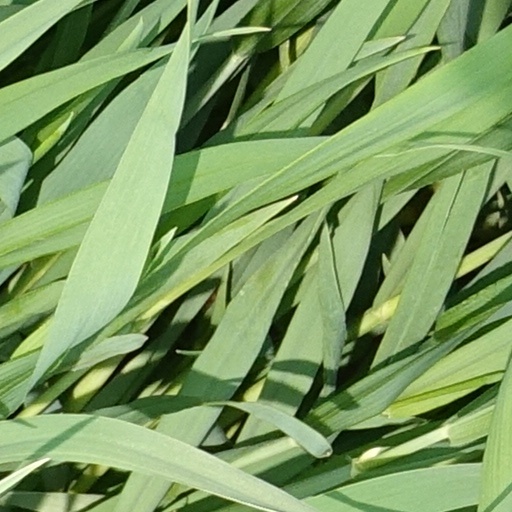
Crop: wheat